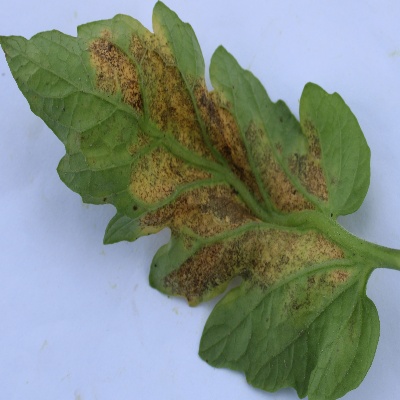
Crop: Tomato
Condition: verticulium wilt